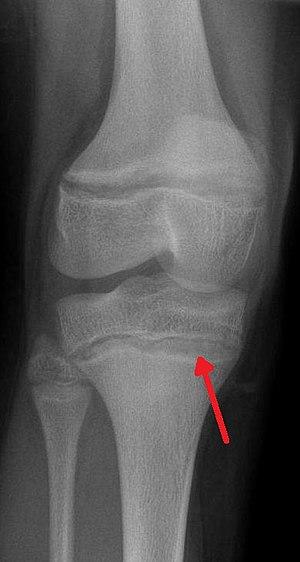
Les métaphyses sont des régions intermédiaires des os situées entre la diaphyse et les épiphyses.
Le saturnisme est la maladie correspondant à une intoxication aiguë ou chronique par le plomb. Ce nom fait référence à la planète Saturne, symbole du plomb en alchimie, et à la divinité Saturne qui, selon la mythologie, mange ses enfants, d'où l'analogie avec la coupellation par le plomb qui, lorsqu'on le fond avec de l'or ou de l'argent impurs, oxyde les métaux étrangers, ne laissant que les métaux précieux purs.